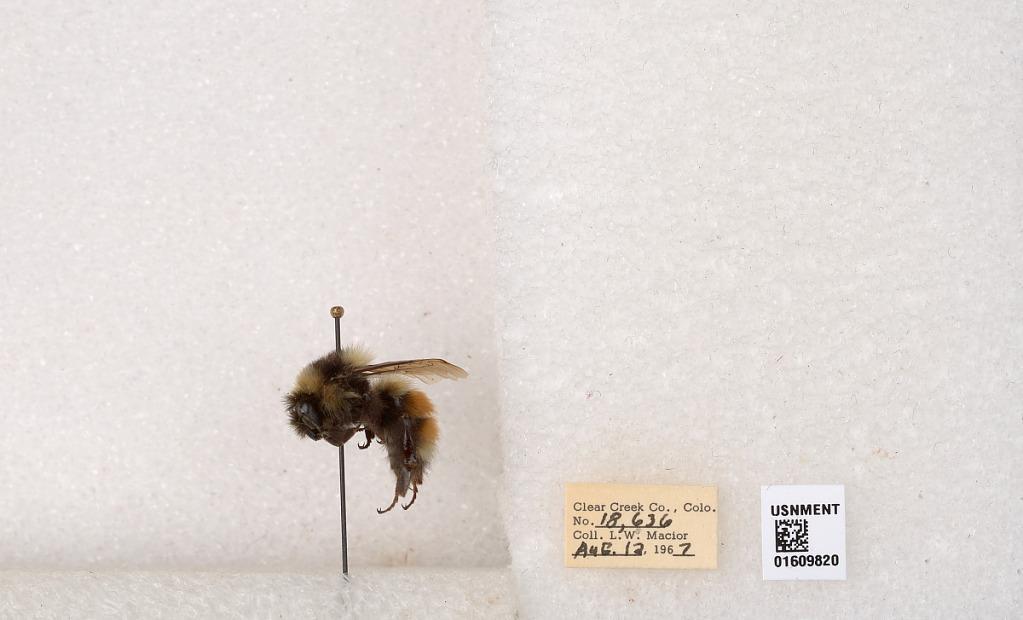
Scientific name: Bombus (Pyrobombus) sylvicola Kirby
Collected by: L. Macior
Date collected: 1967-8-12
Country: United States
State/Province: Colorado
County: Clear Creek
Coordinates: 39.6856, -105.645